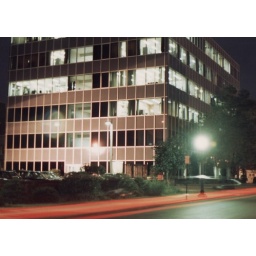
The glass box built in 1964....July 22,1984